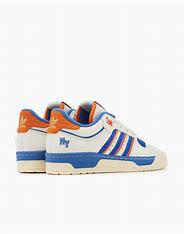
Brand: adidas
Model: originals Adidas Originals Rivalry